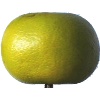
Label: Pomelo Sweetie 1